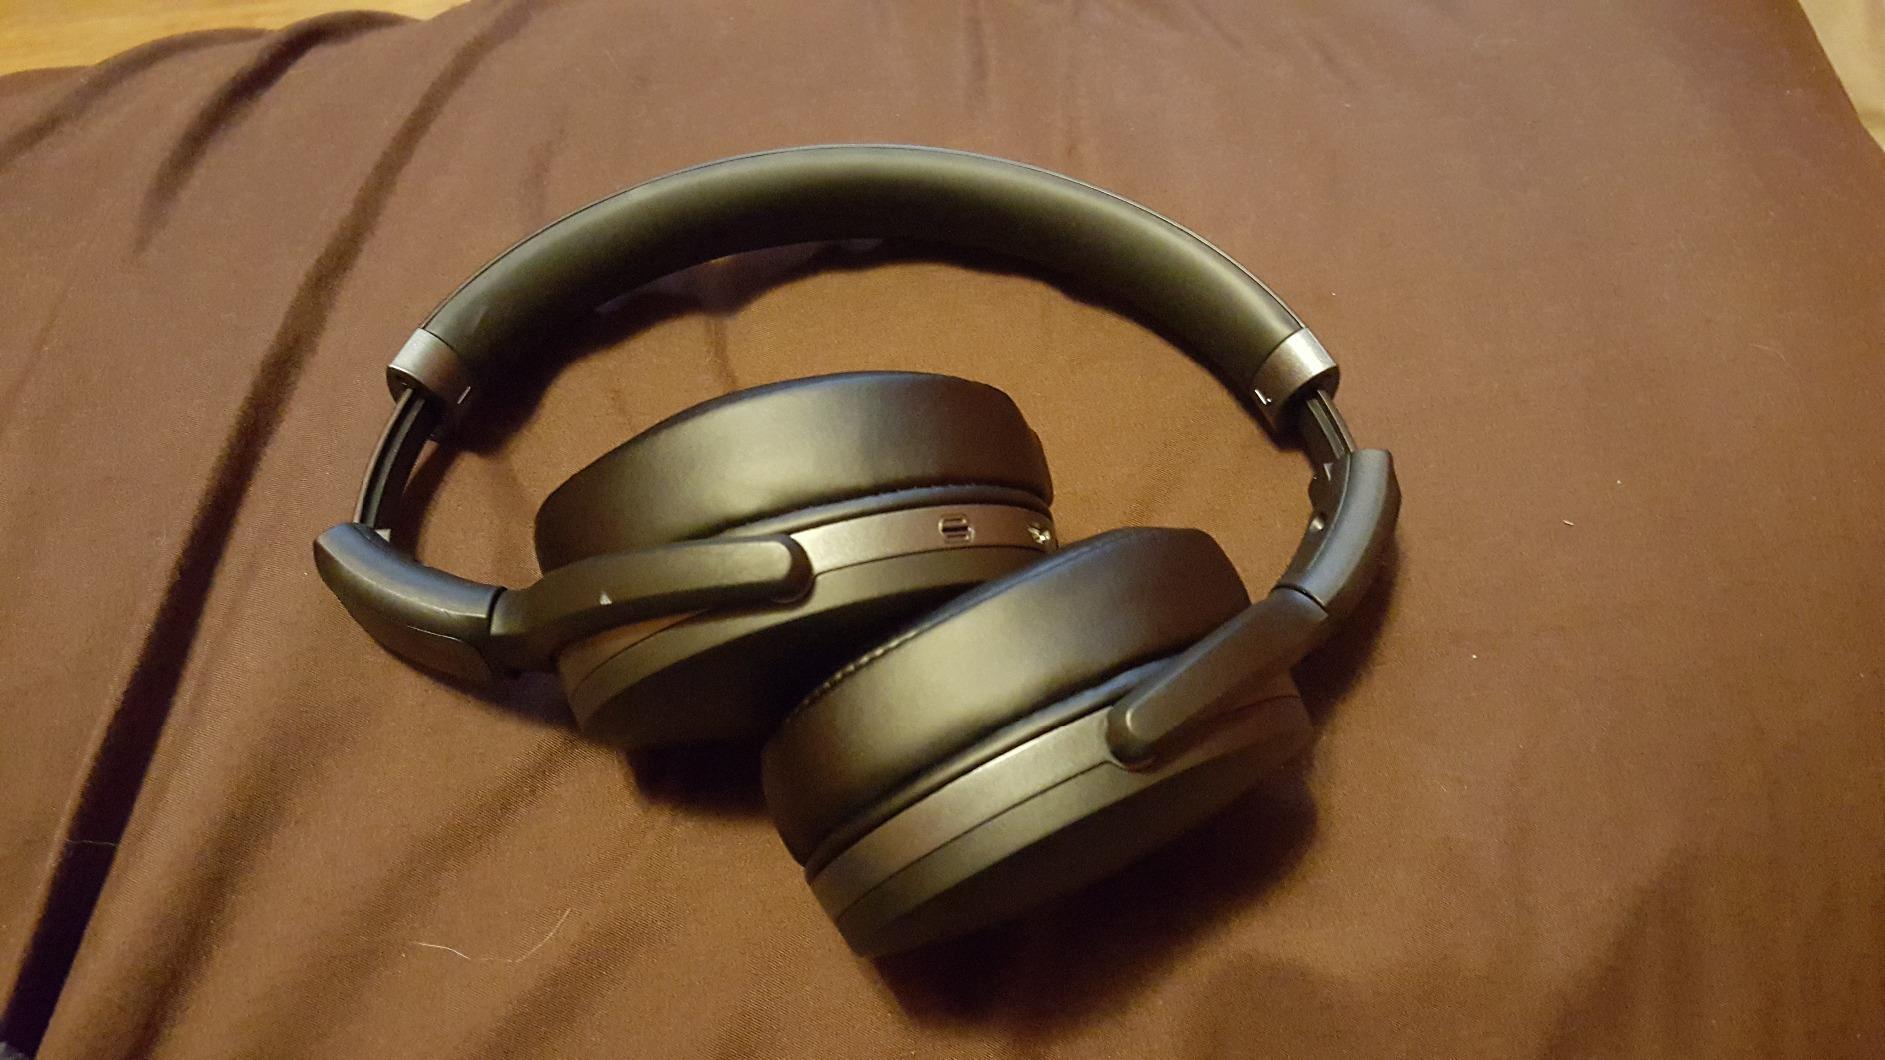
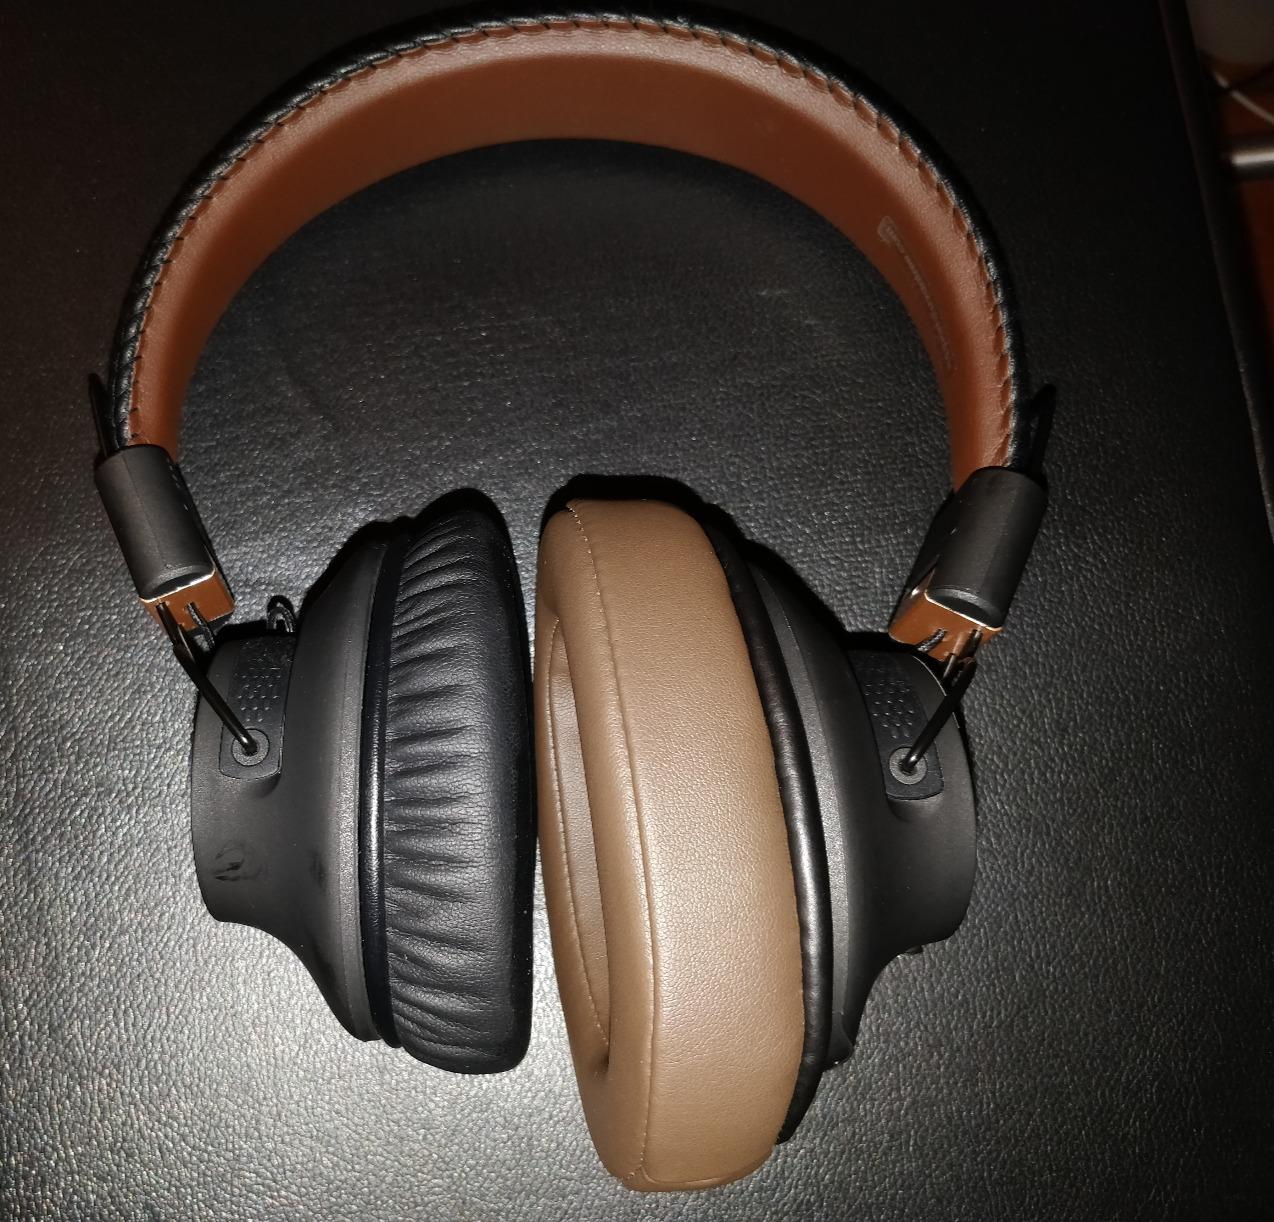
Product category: headphones
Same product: no